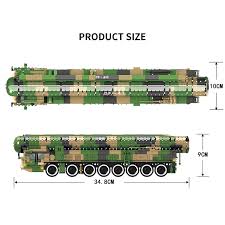
Label: Rs-24